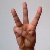
The image shows a hand gesture representing the letter 'W' in Indian Sign Language.